Virgil (wrestler)

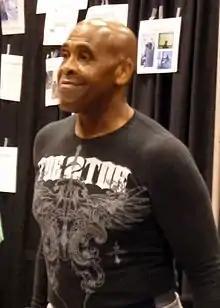
Virgil in 2013

Michael Charles Jones (April 7, 1951 – February 28, 2024), better known by his ring name Virgil, was an American professional wrestler and actor. He is best known for his tenures in the World Wrestling Federation (WWF, now WWE) and World Championship Wrestling (WCW).